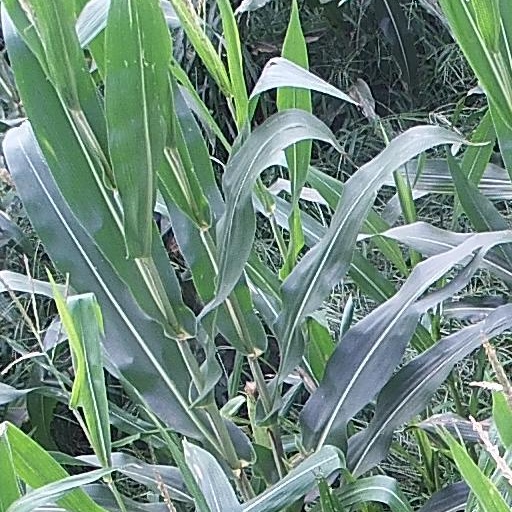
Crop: maize; corn